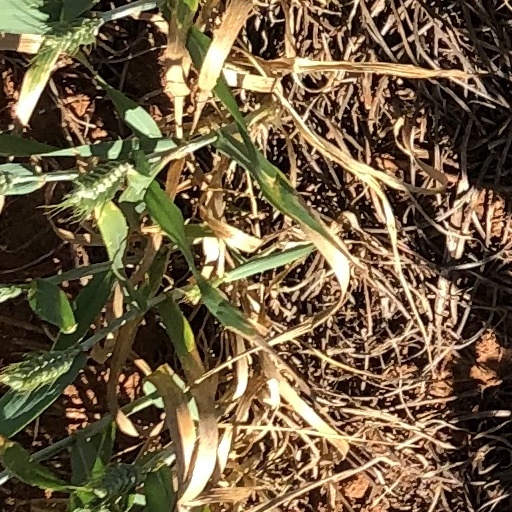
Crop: wheat